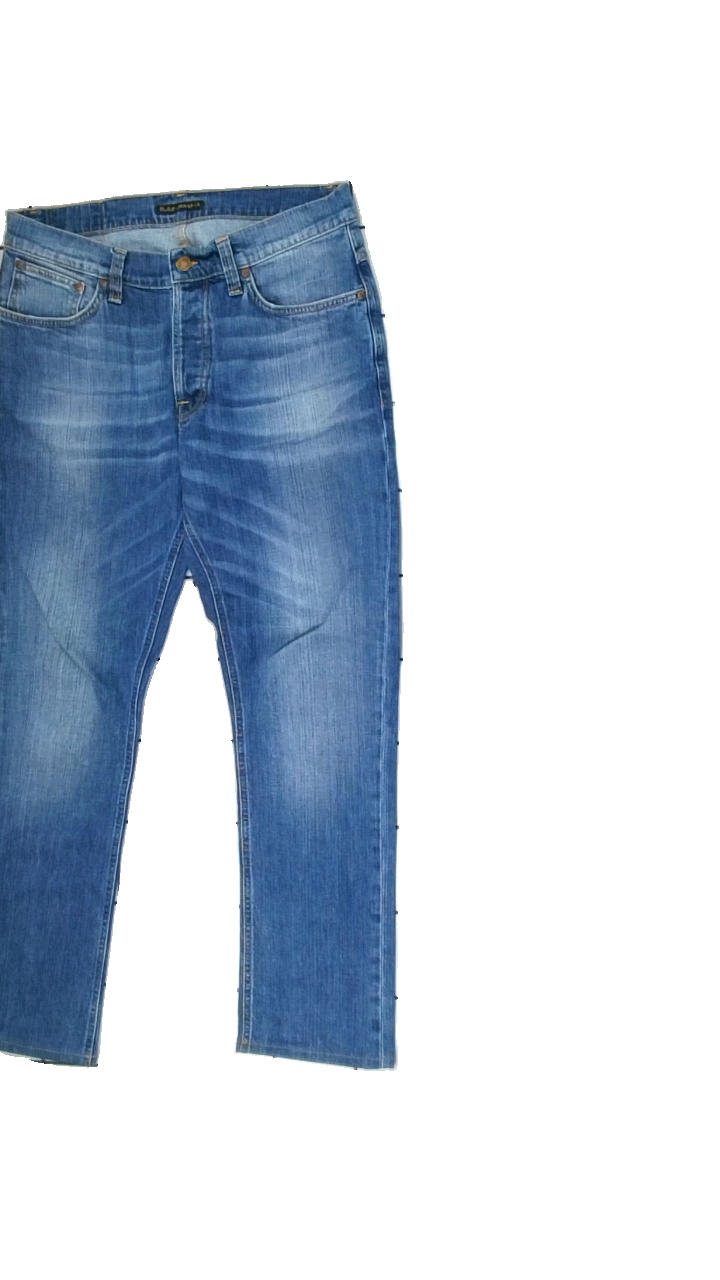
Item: Jeans (Men)
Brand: Nudie Jeans
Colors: Blue
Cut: Regular
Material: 100%cotton
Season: All
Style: Denim
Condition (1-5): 5
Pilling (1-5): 5
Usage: Reuse
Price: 50-100